Noor Vidts

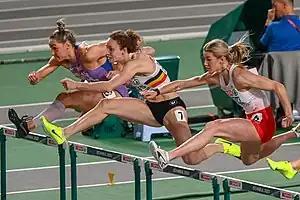
Vidts (centre) hurdles at the 2023 European Indoor Championships in Istanbul

Noor Vidts (born 30 May 1996) is a Belgian athlete competing in the combined events. She won the gold medal in the pentathlon at the 2022 and 2024 World Indoor Championships. Vidts won the bronze medal in the heptathlon at the 2024 Paris Olympics, having placed fourth in the event at the Tokyo Olympics held in 2021. She earned silver and bronze for the pentathlon at the 2021 and 2023 European Indoor Championships respectively.